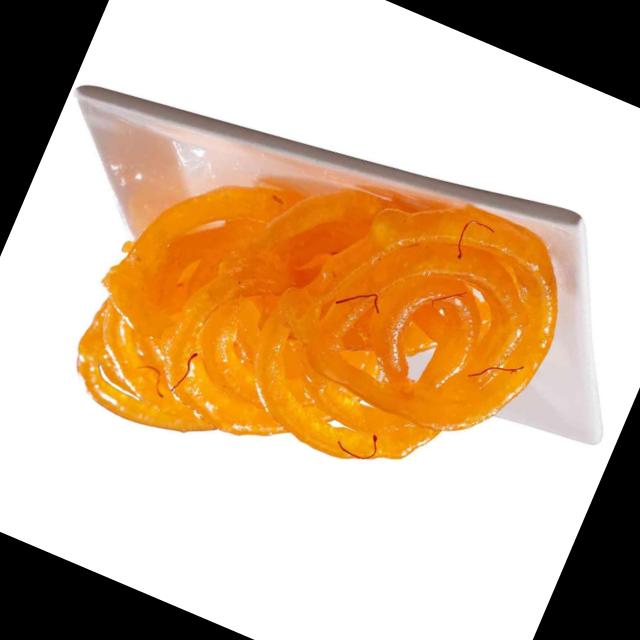
Dish: jalebi